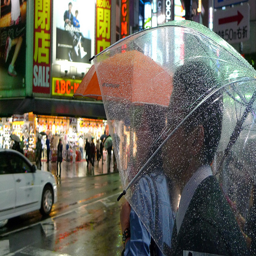
A man that is under a clear umbrella.
A man is holding up a clear umbrella
A man next to the street under an umbrella.
a man holding a clear umbrella above his head
some people on a street with umbrellas a car and signs